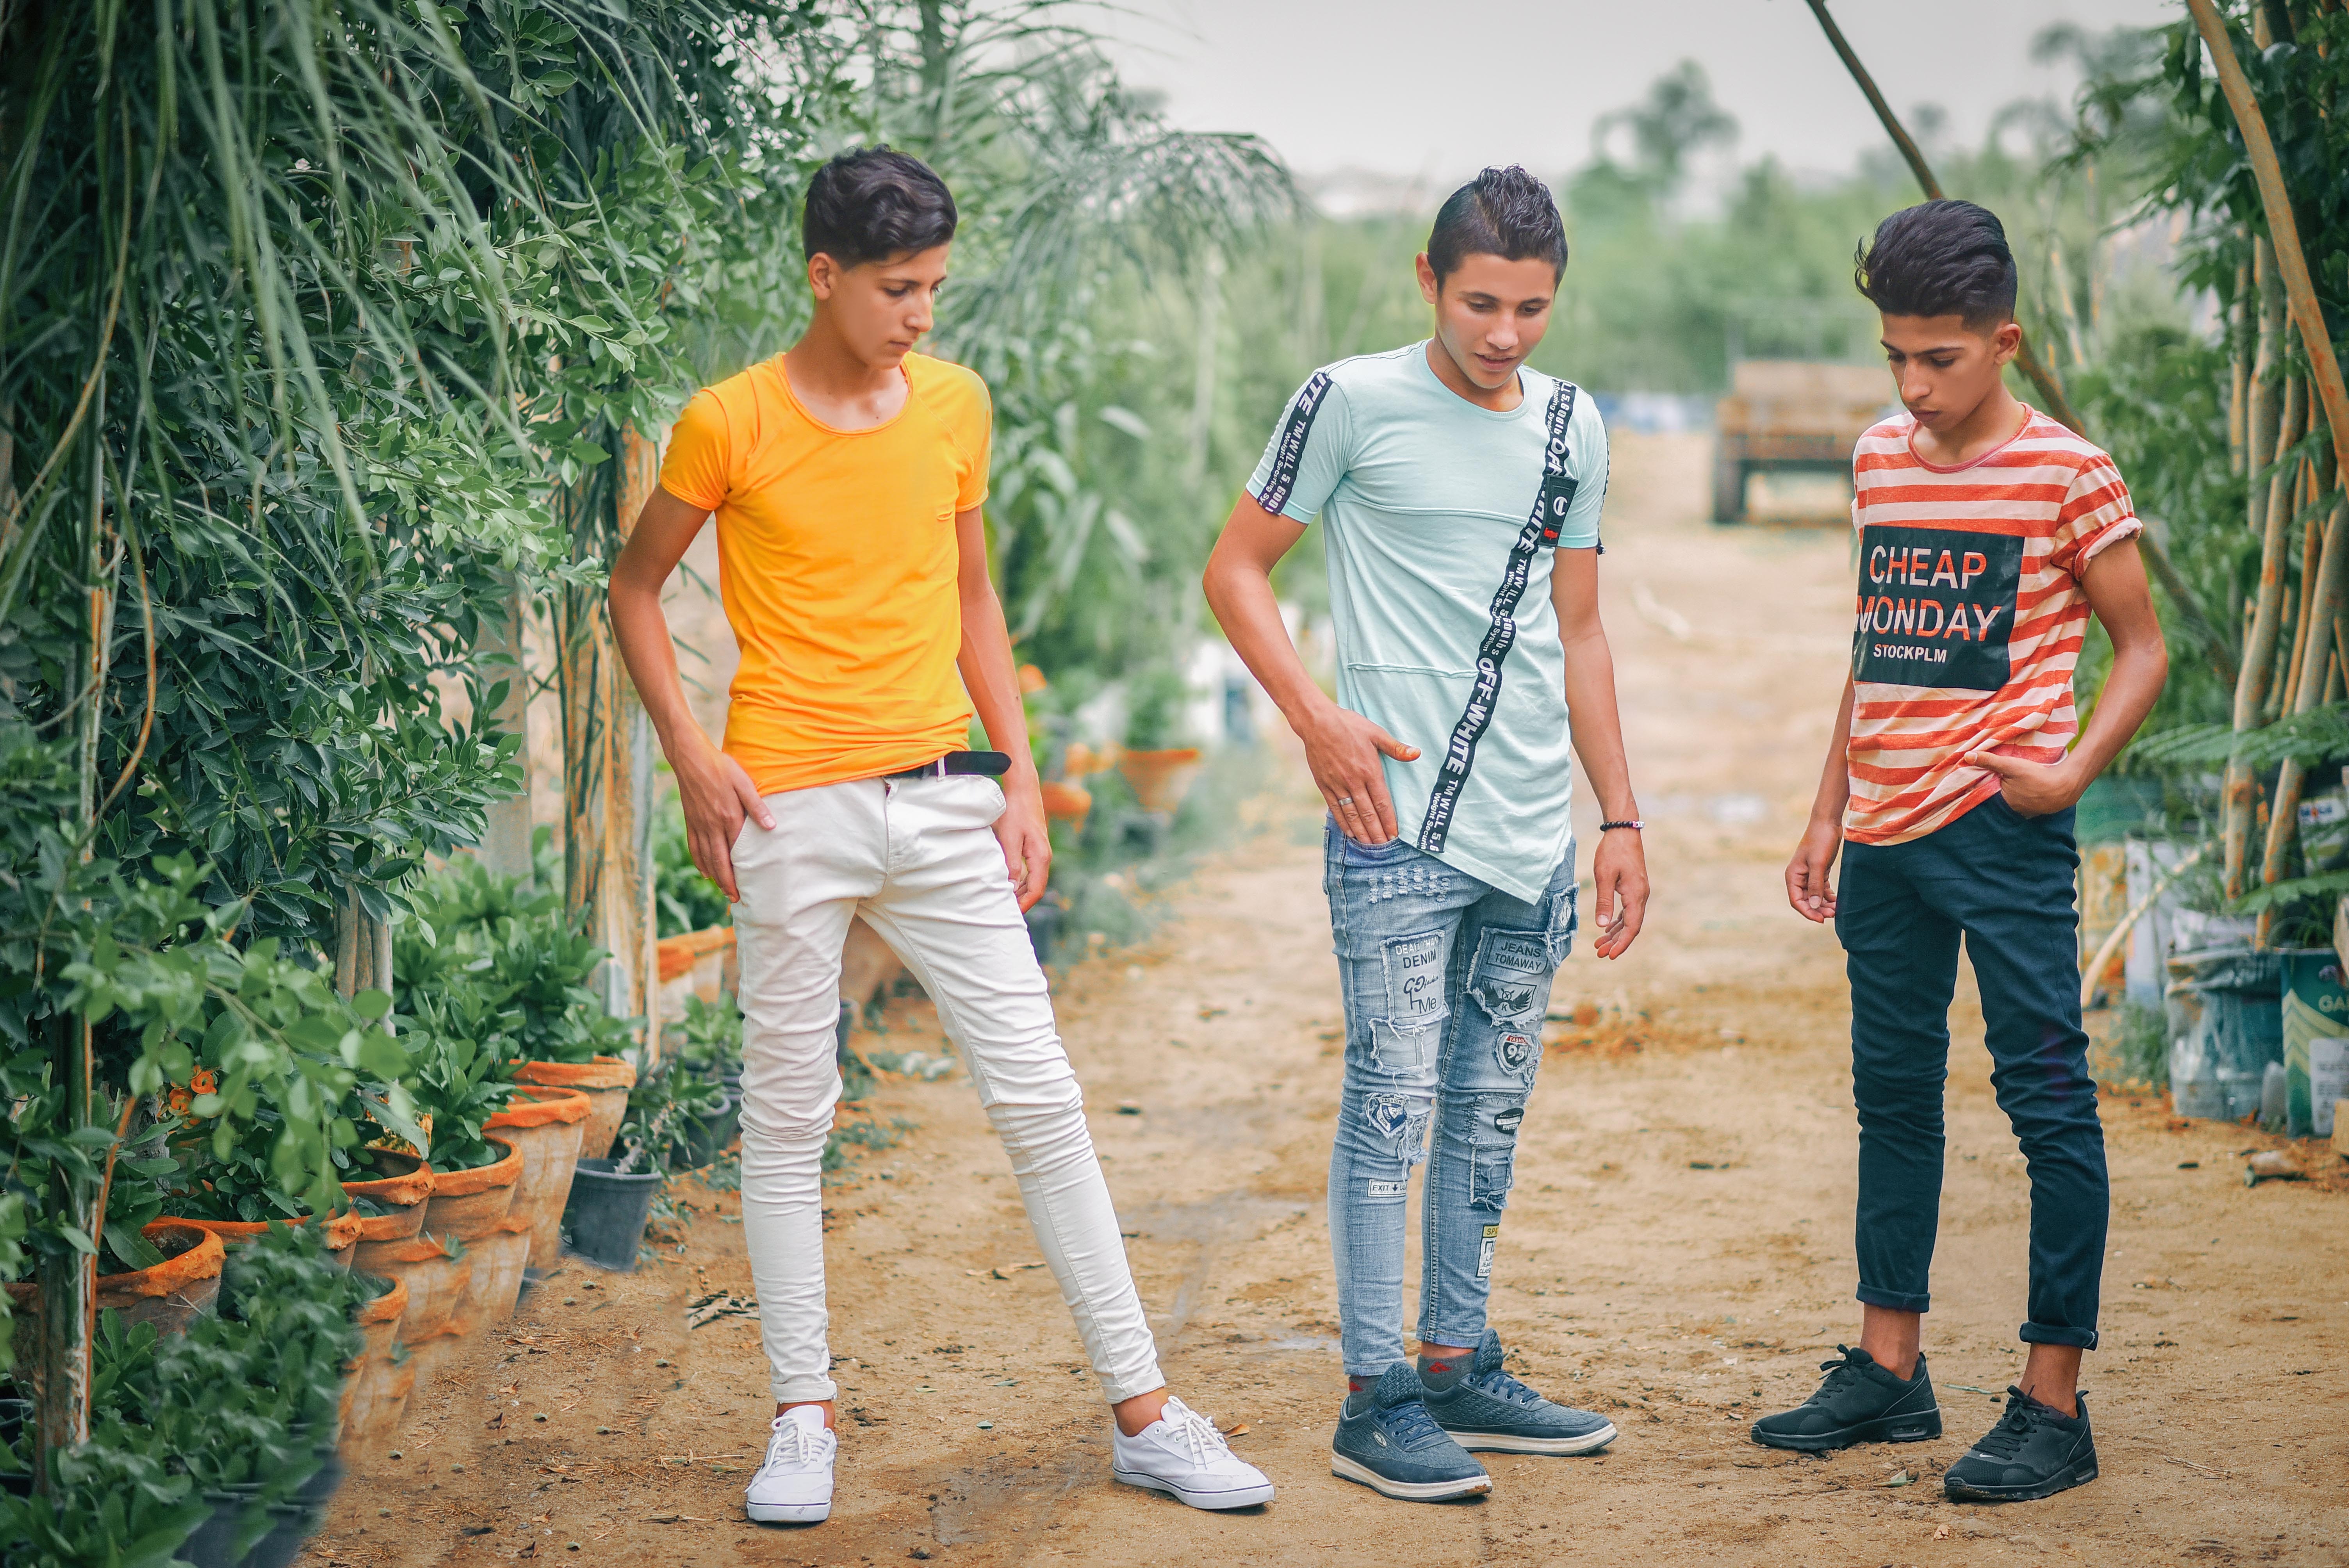
tree, fun, adaptation, plant, photography, leisure, walking